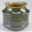
Label: can